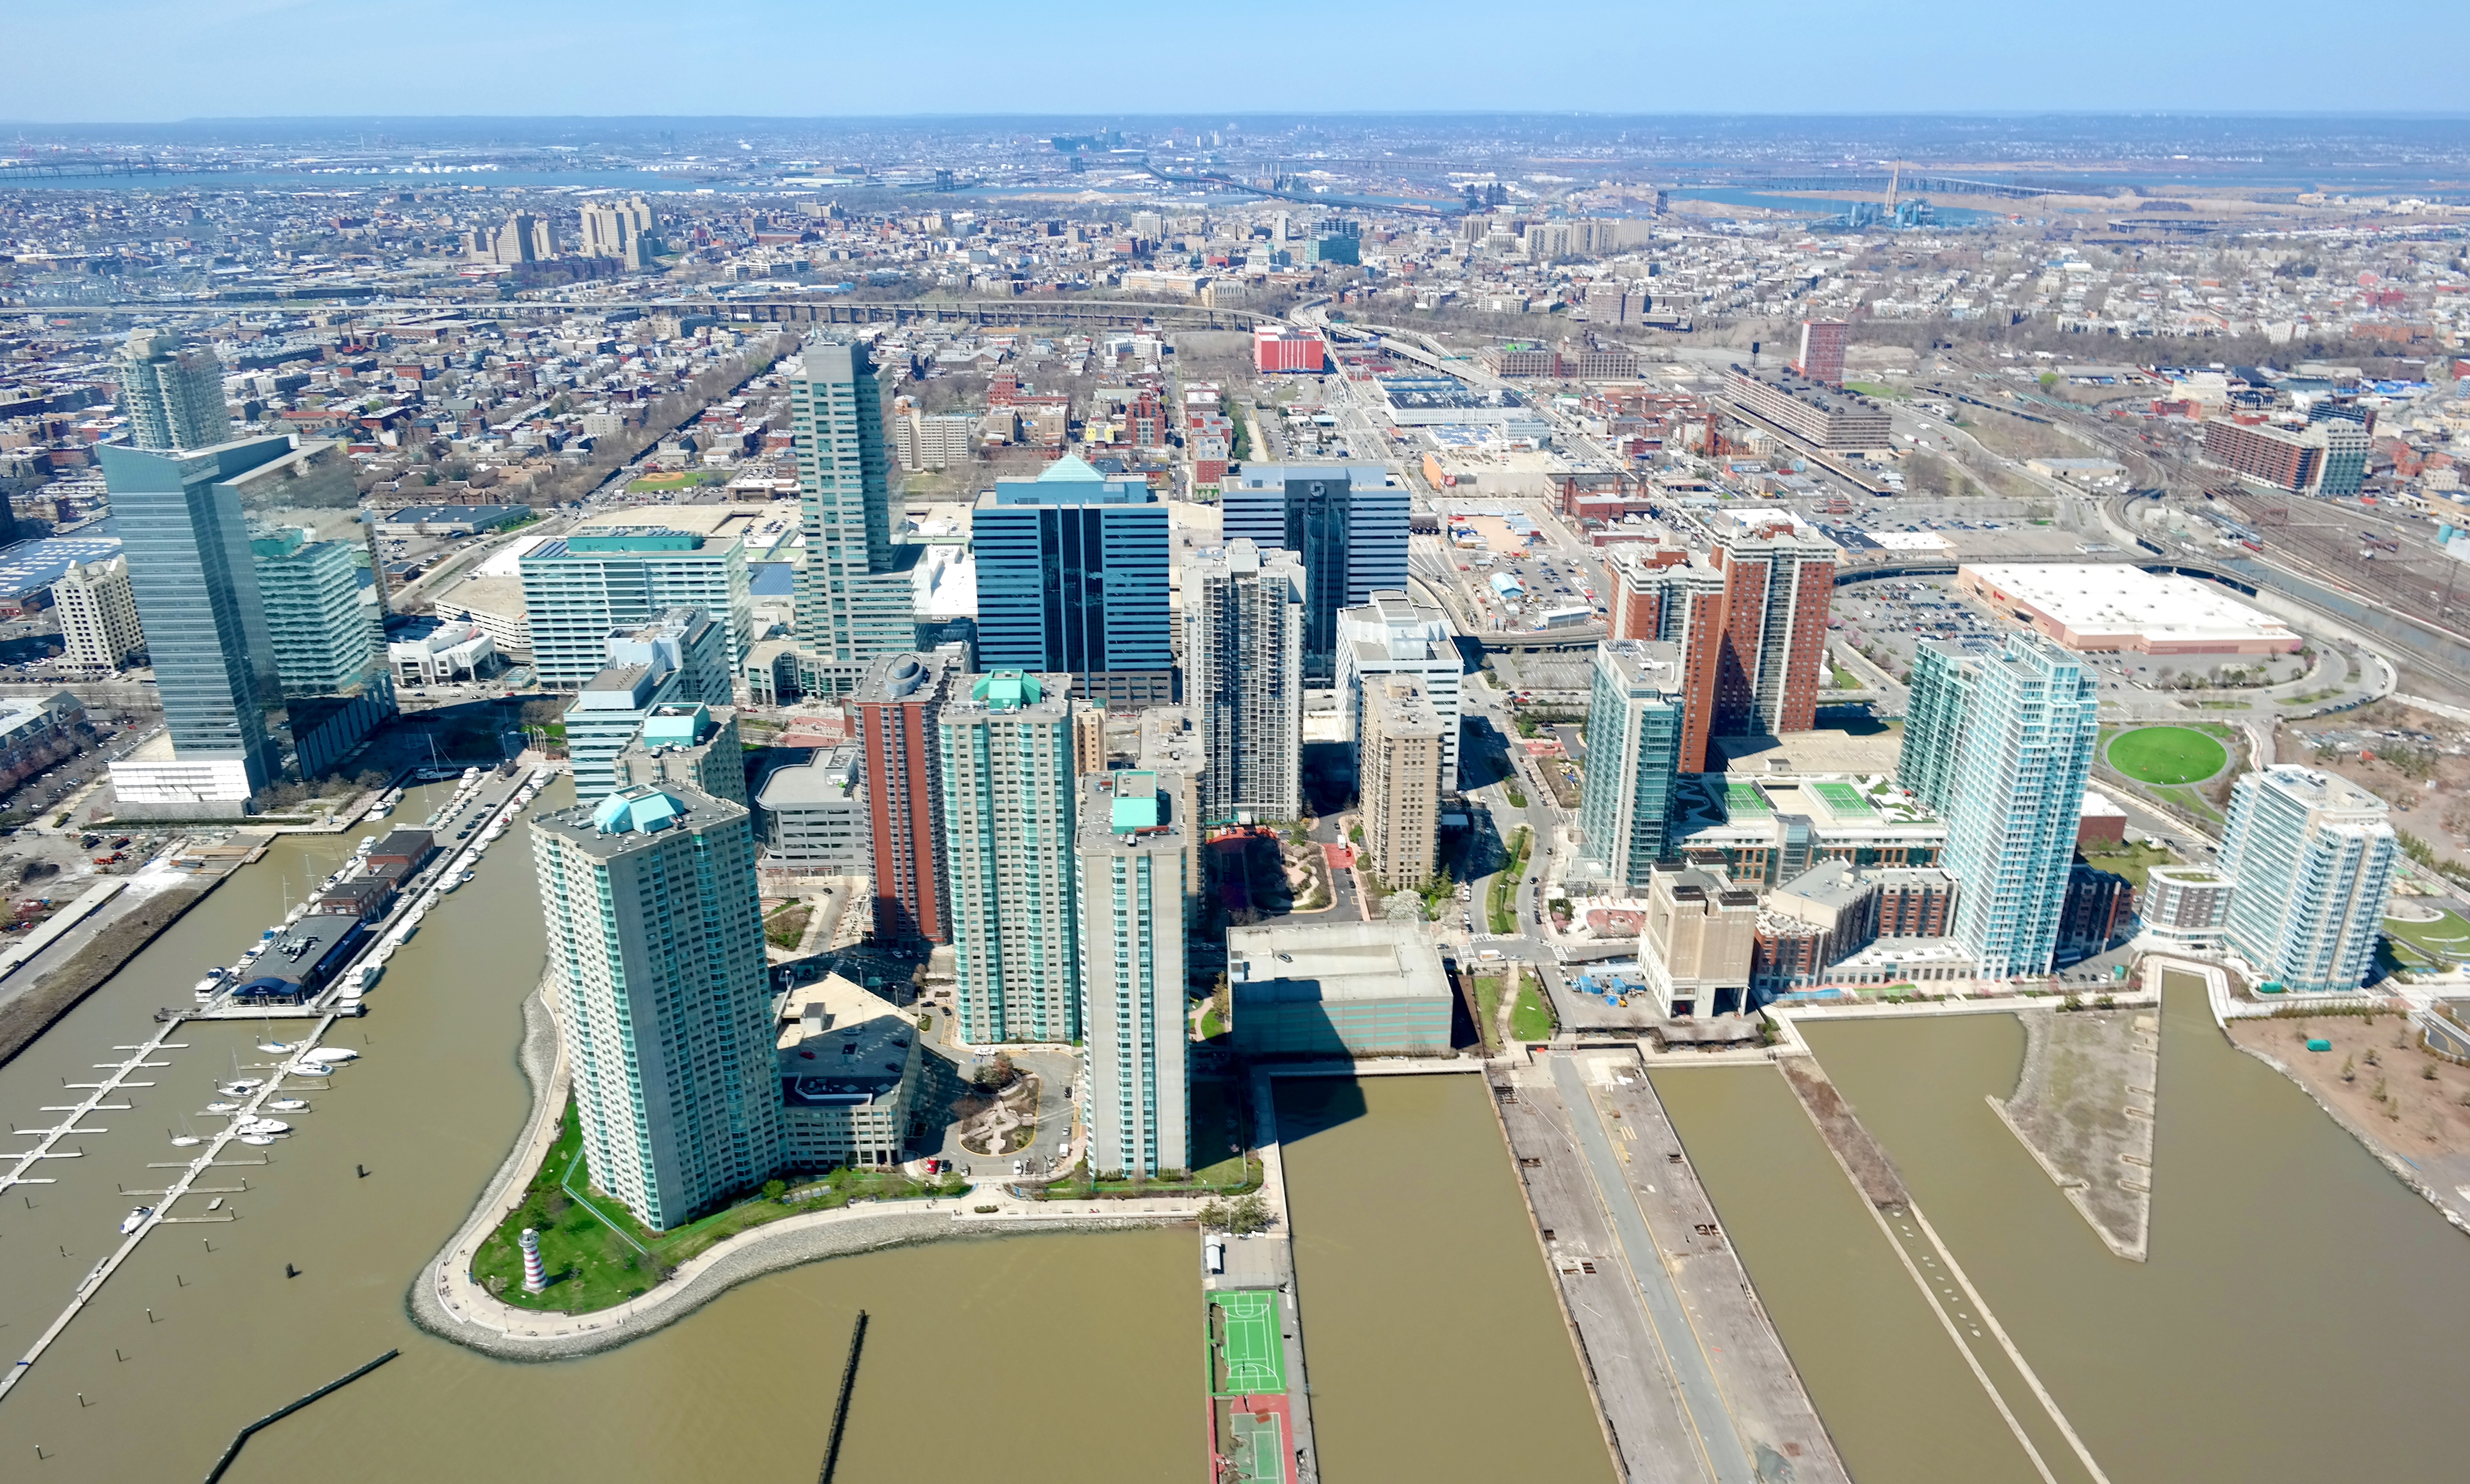
water, dock, architecture, sky, skyline, street, photography, building, city, skyscraper, urban, pier, cityscape, downtown, exterior, metropolitan, waterfront, tower block, docks, scene, dockside, metropolis, jersey, neighbourhood, bird's eye view, new jersey, aerial photography, urban city, urban area, residential area, human settlement, metropolitan area